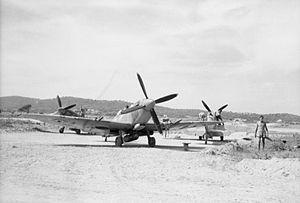
Ramatuelle est une commune française du département du Var, en région Provence-Alpes-Côte d'Azur. Elle est située sur la Côte d'Azur, à proximité du golfe de Saint-Tropez.